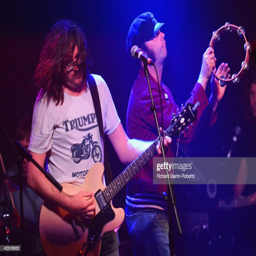
singer and musical artist perform on stage .